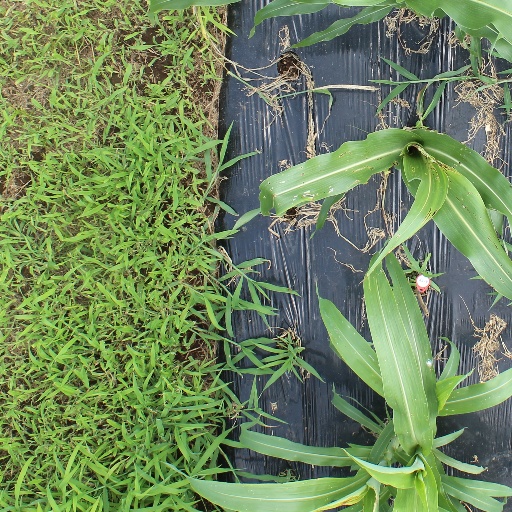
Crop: sorghum